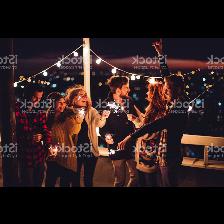
Label: Human